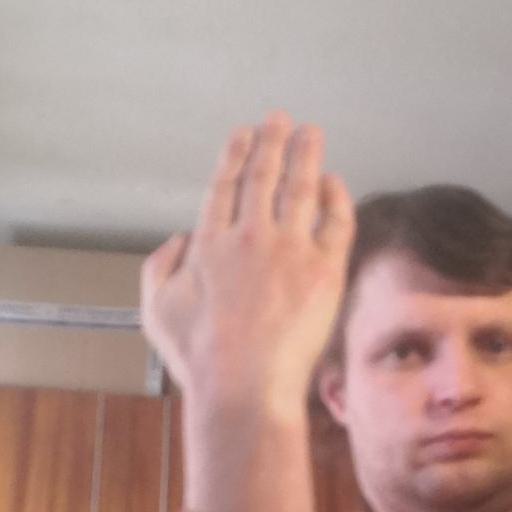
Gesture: stop_inverted